Christodora

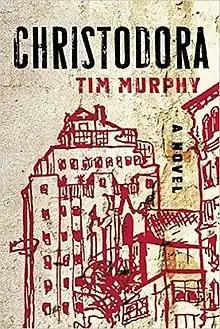
First edition

Christodora is a novel by New York City–based journalist Tim Murphy, first published on August 2, 2016 by Grove Press.